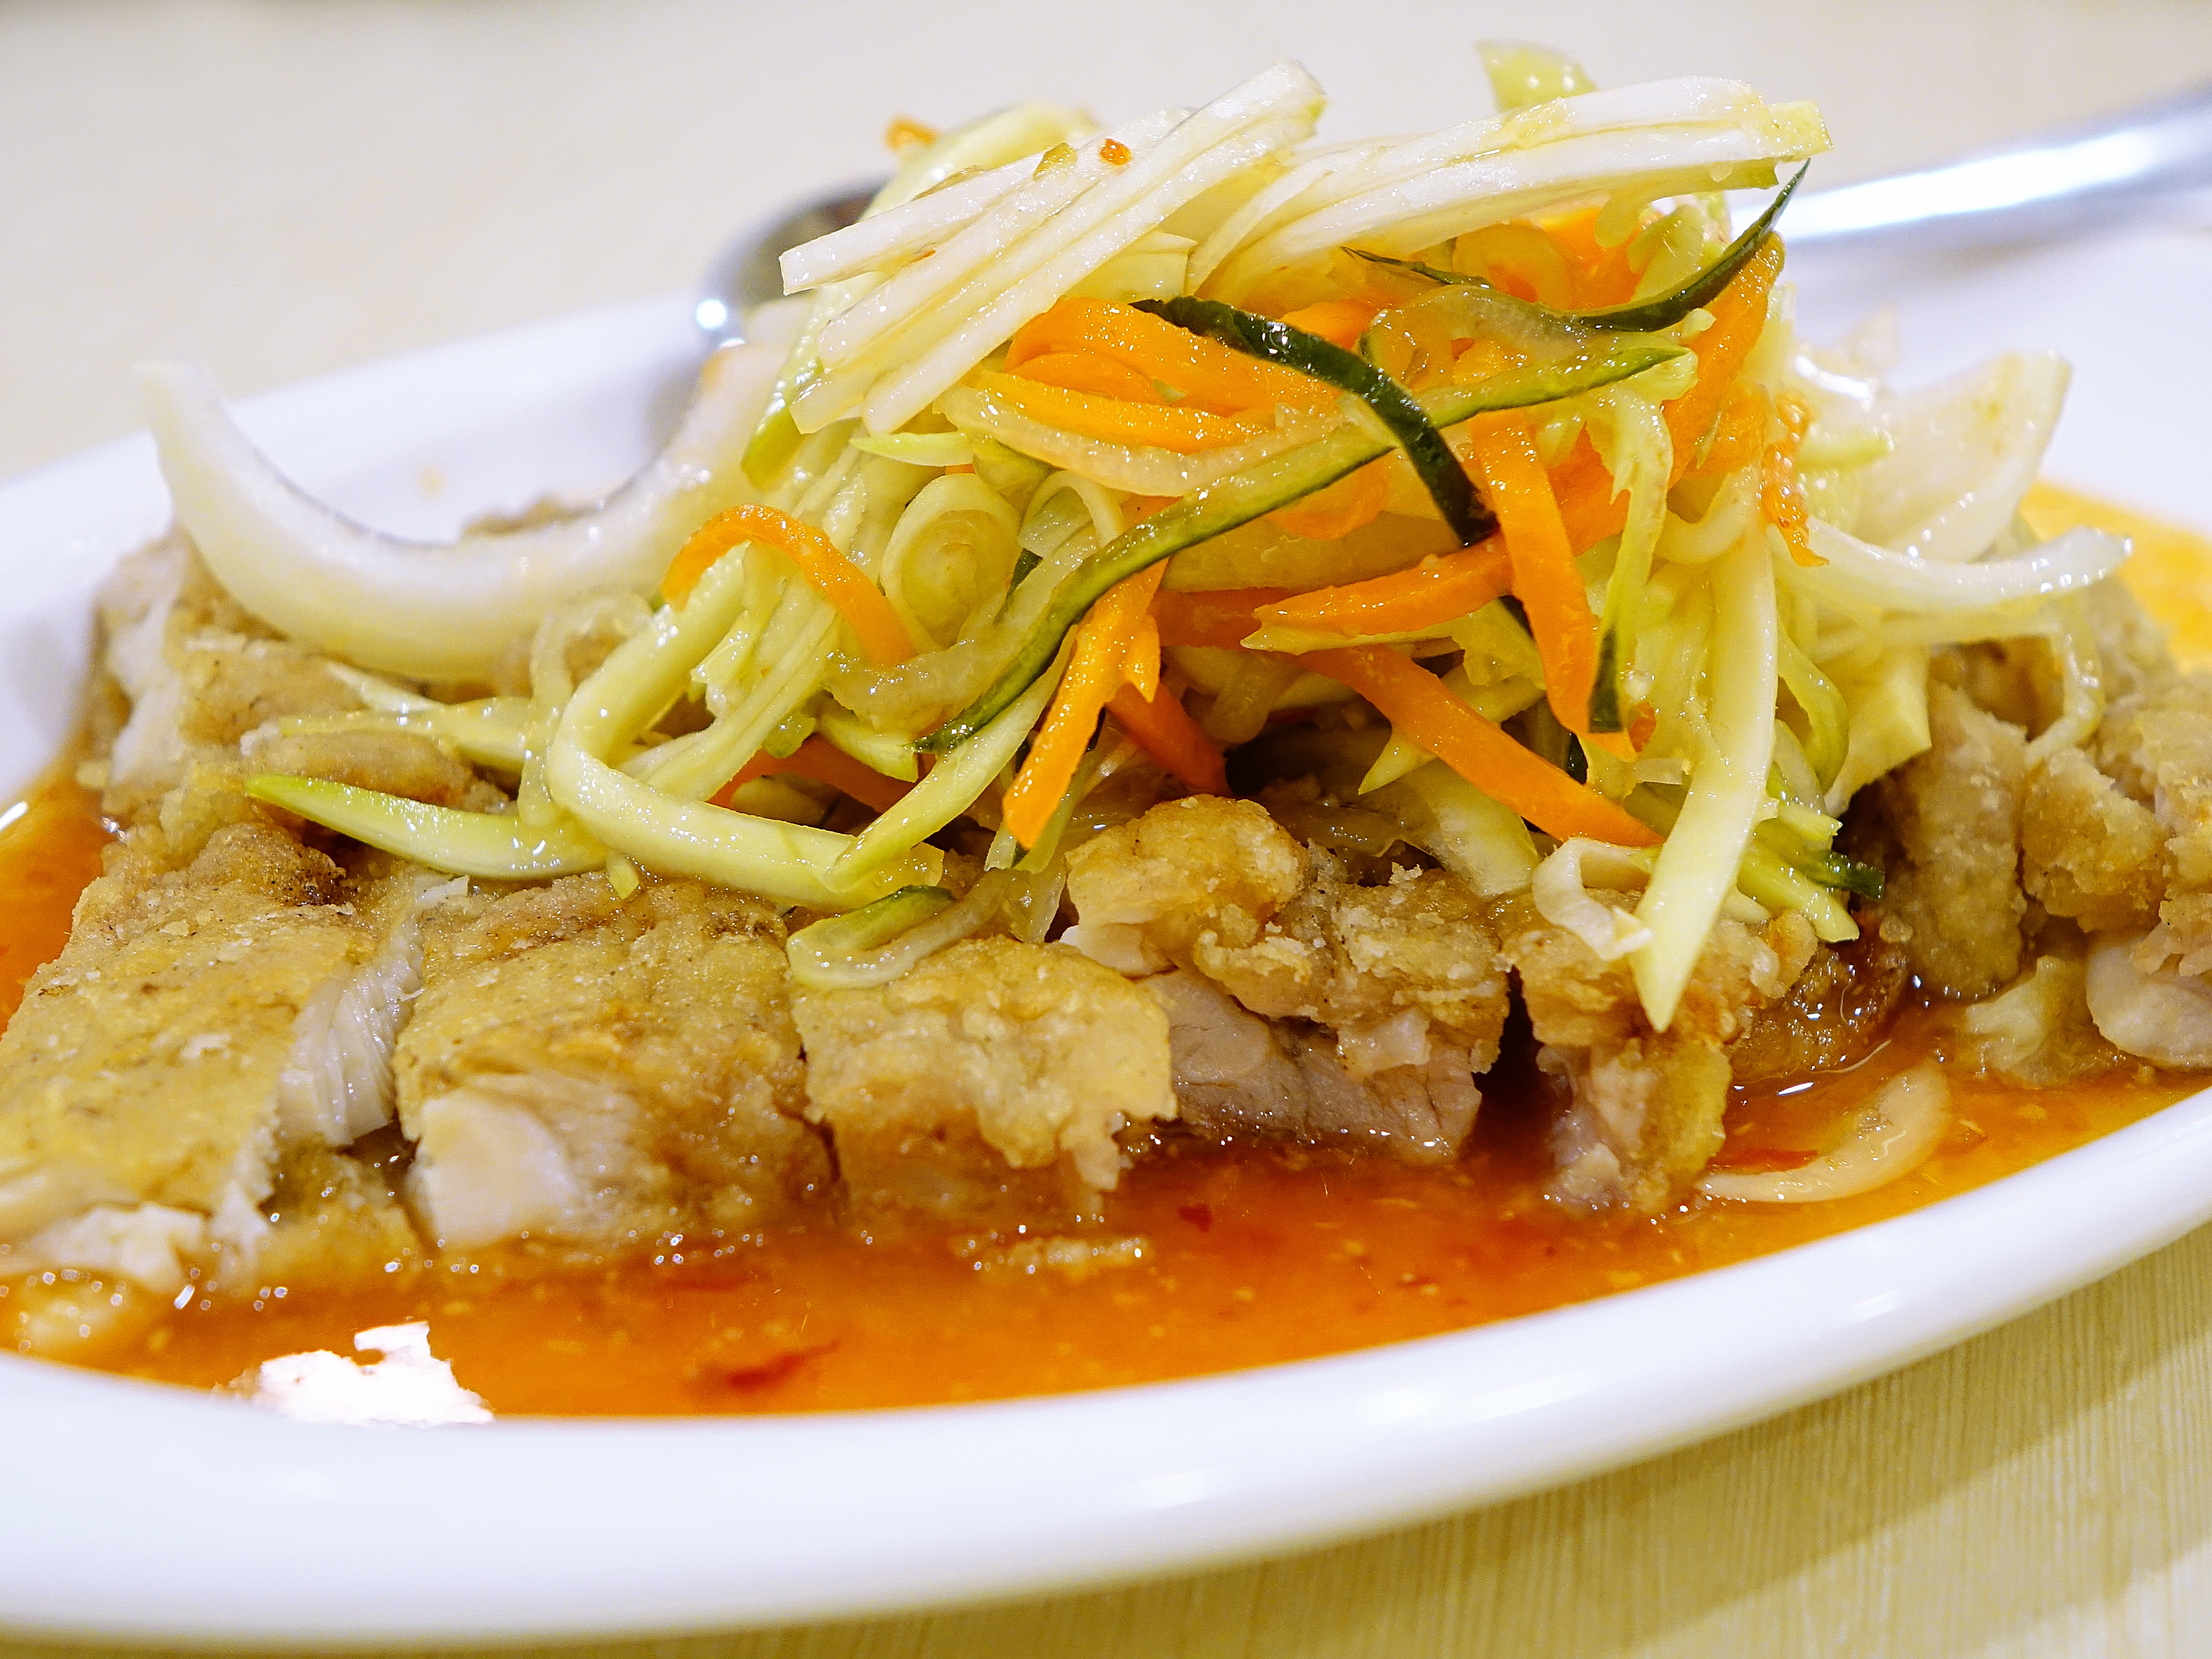
dish, food, chili, produce, deep fried, meat, cuisine, sauce, thailand, noodle, asian food, spicy, traditional, curry, pad thai, thai food, sweet and sour, chinese food, chicken fillet, pancit, chow mein, southeast asian food, noodle soup